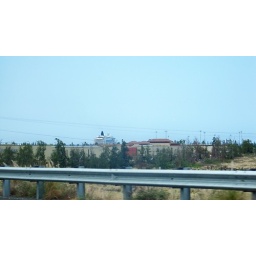
En-route to Volcano National Park. Cruise ship in the back ground